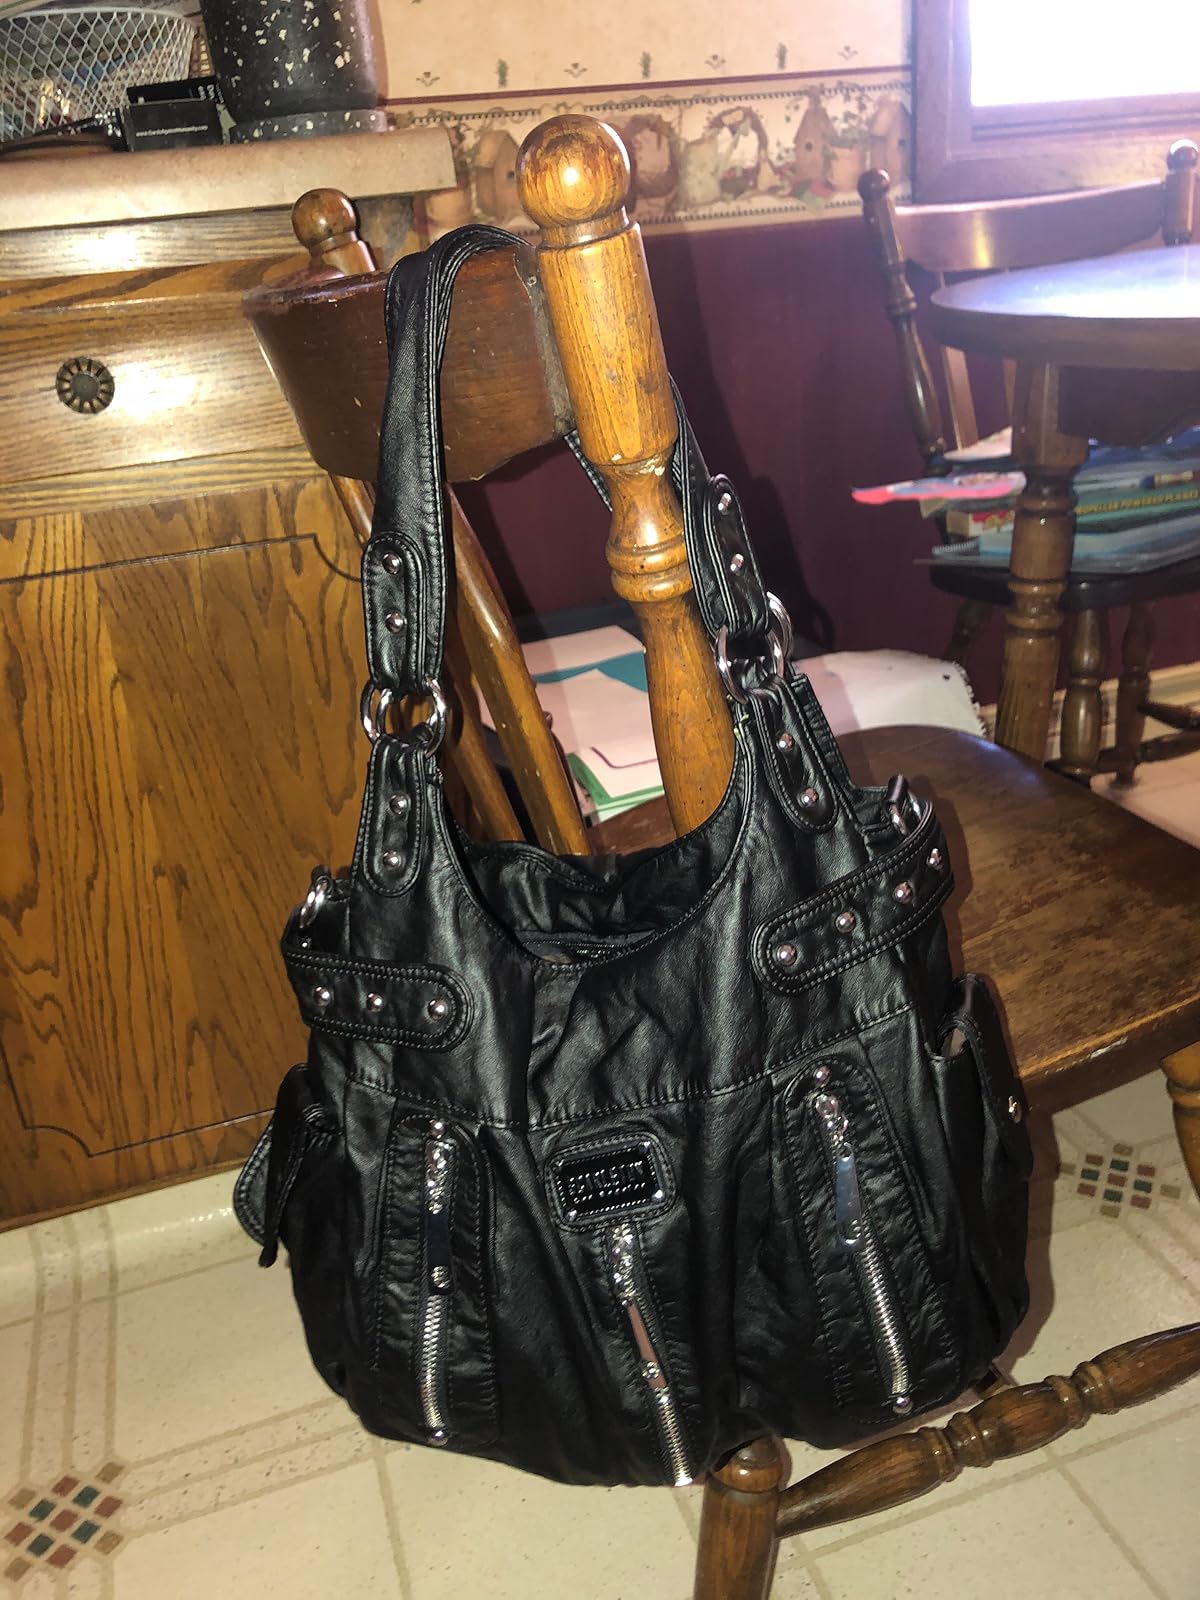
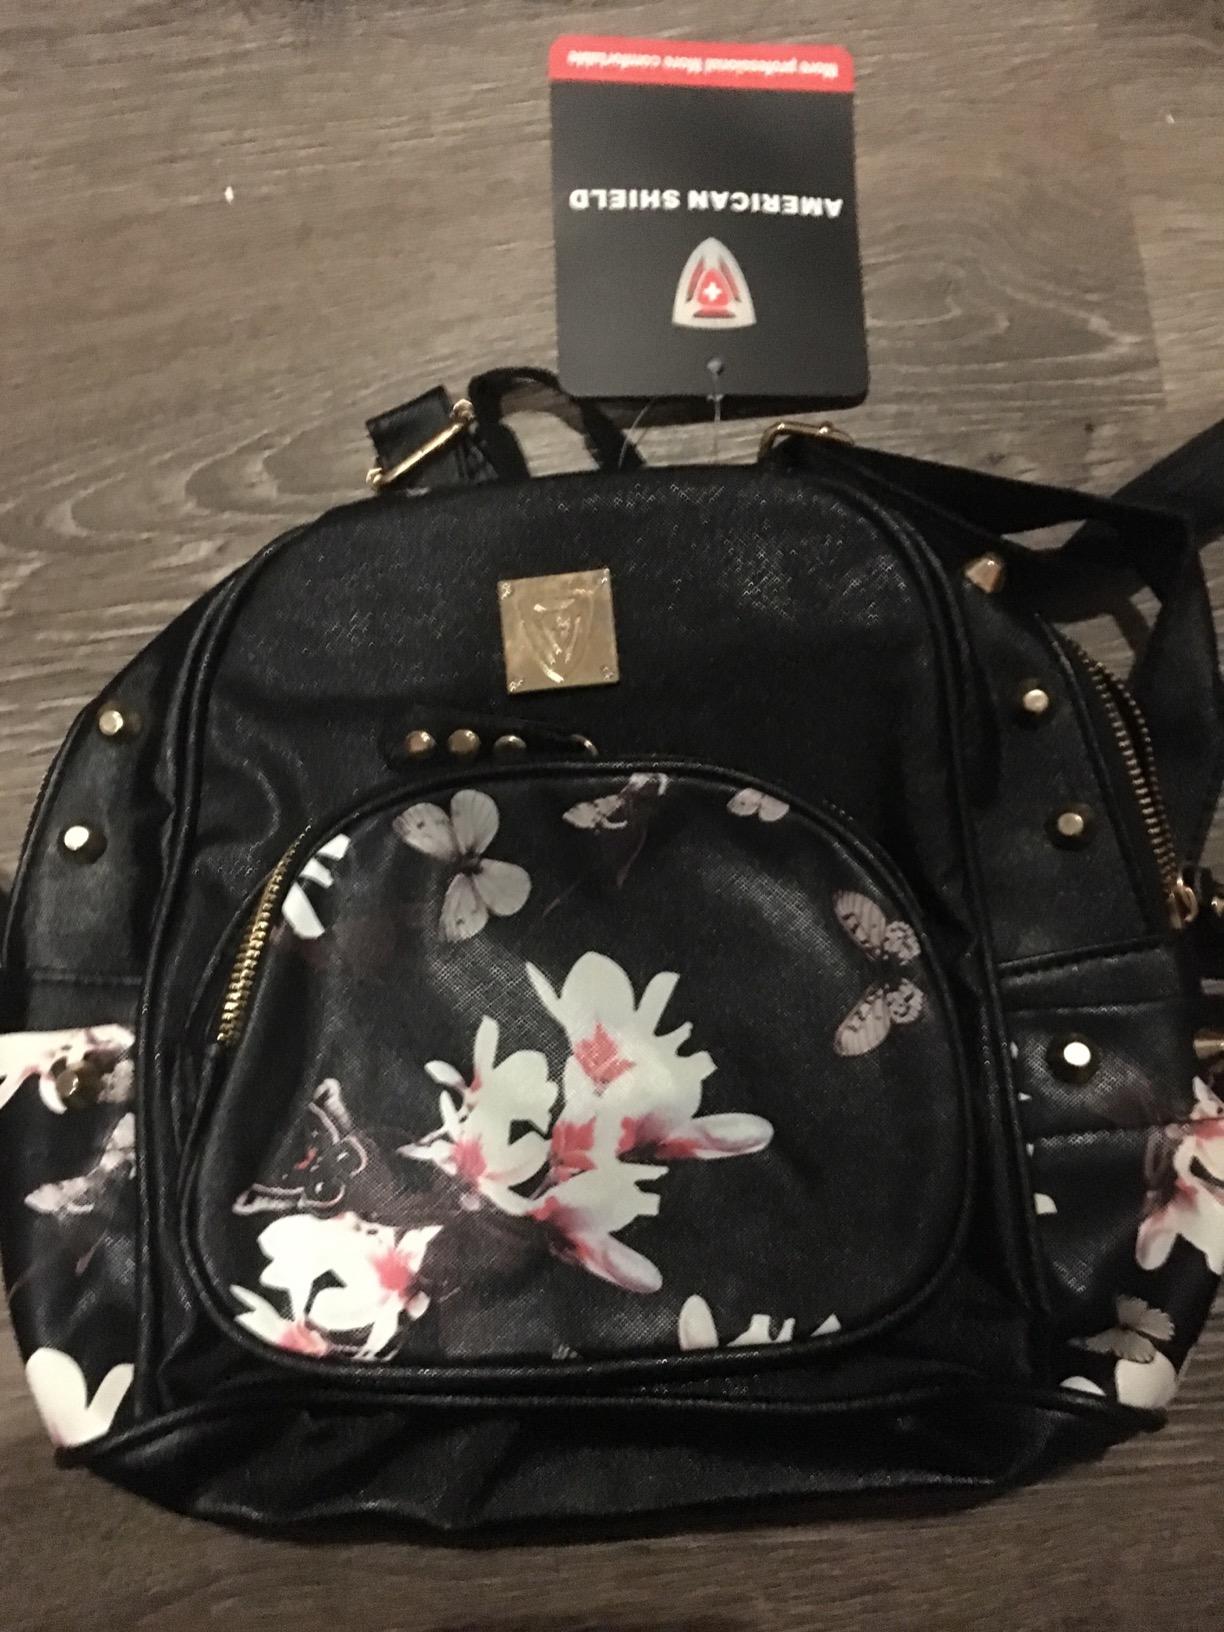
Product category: accessories_handbag
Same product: no